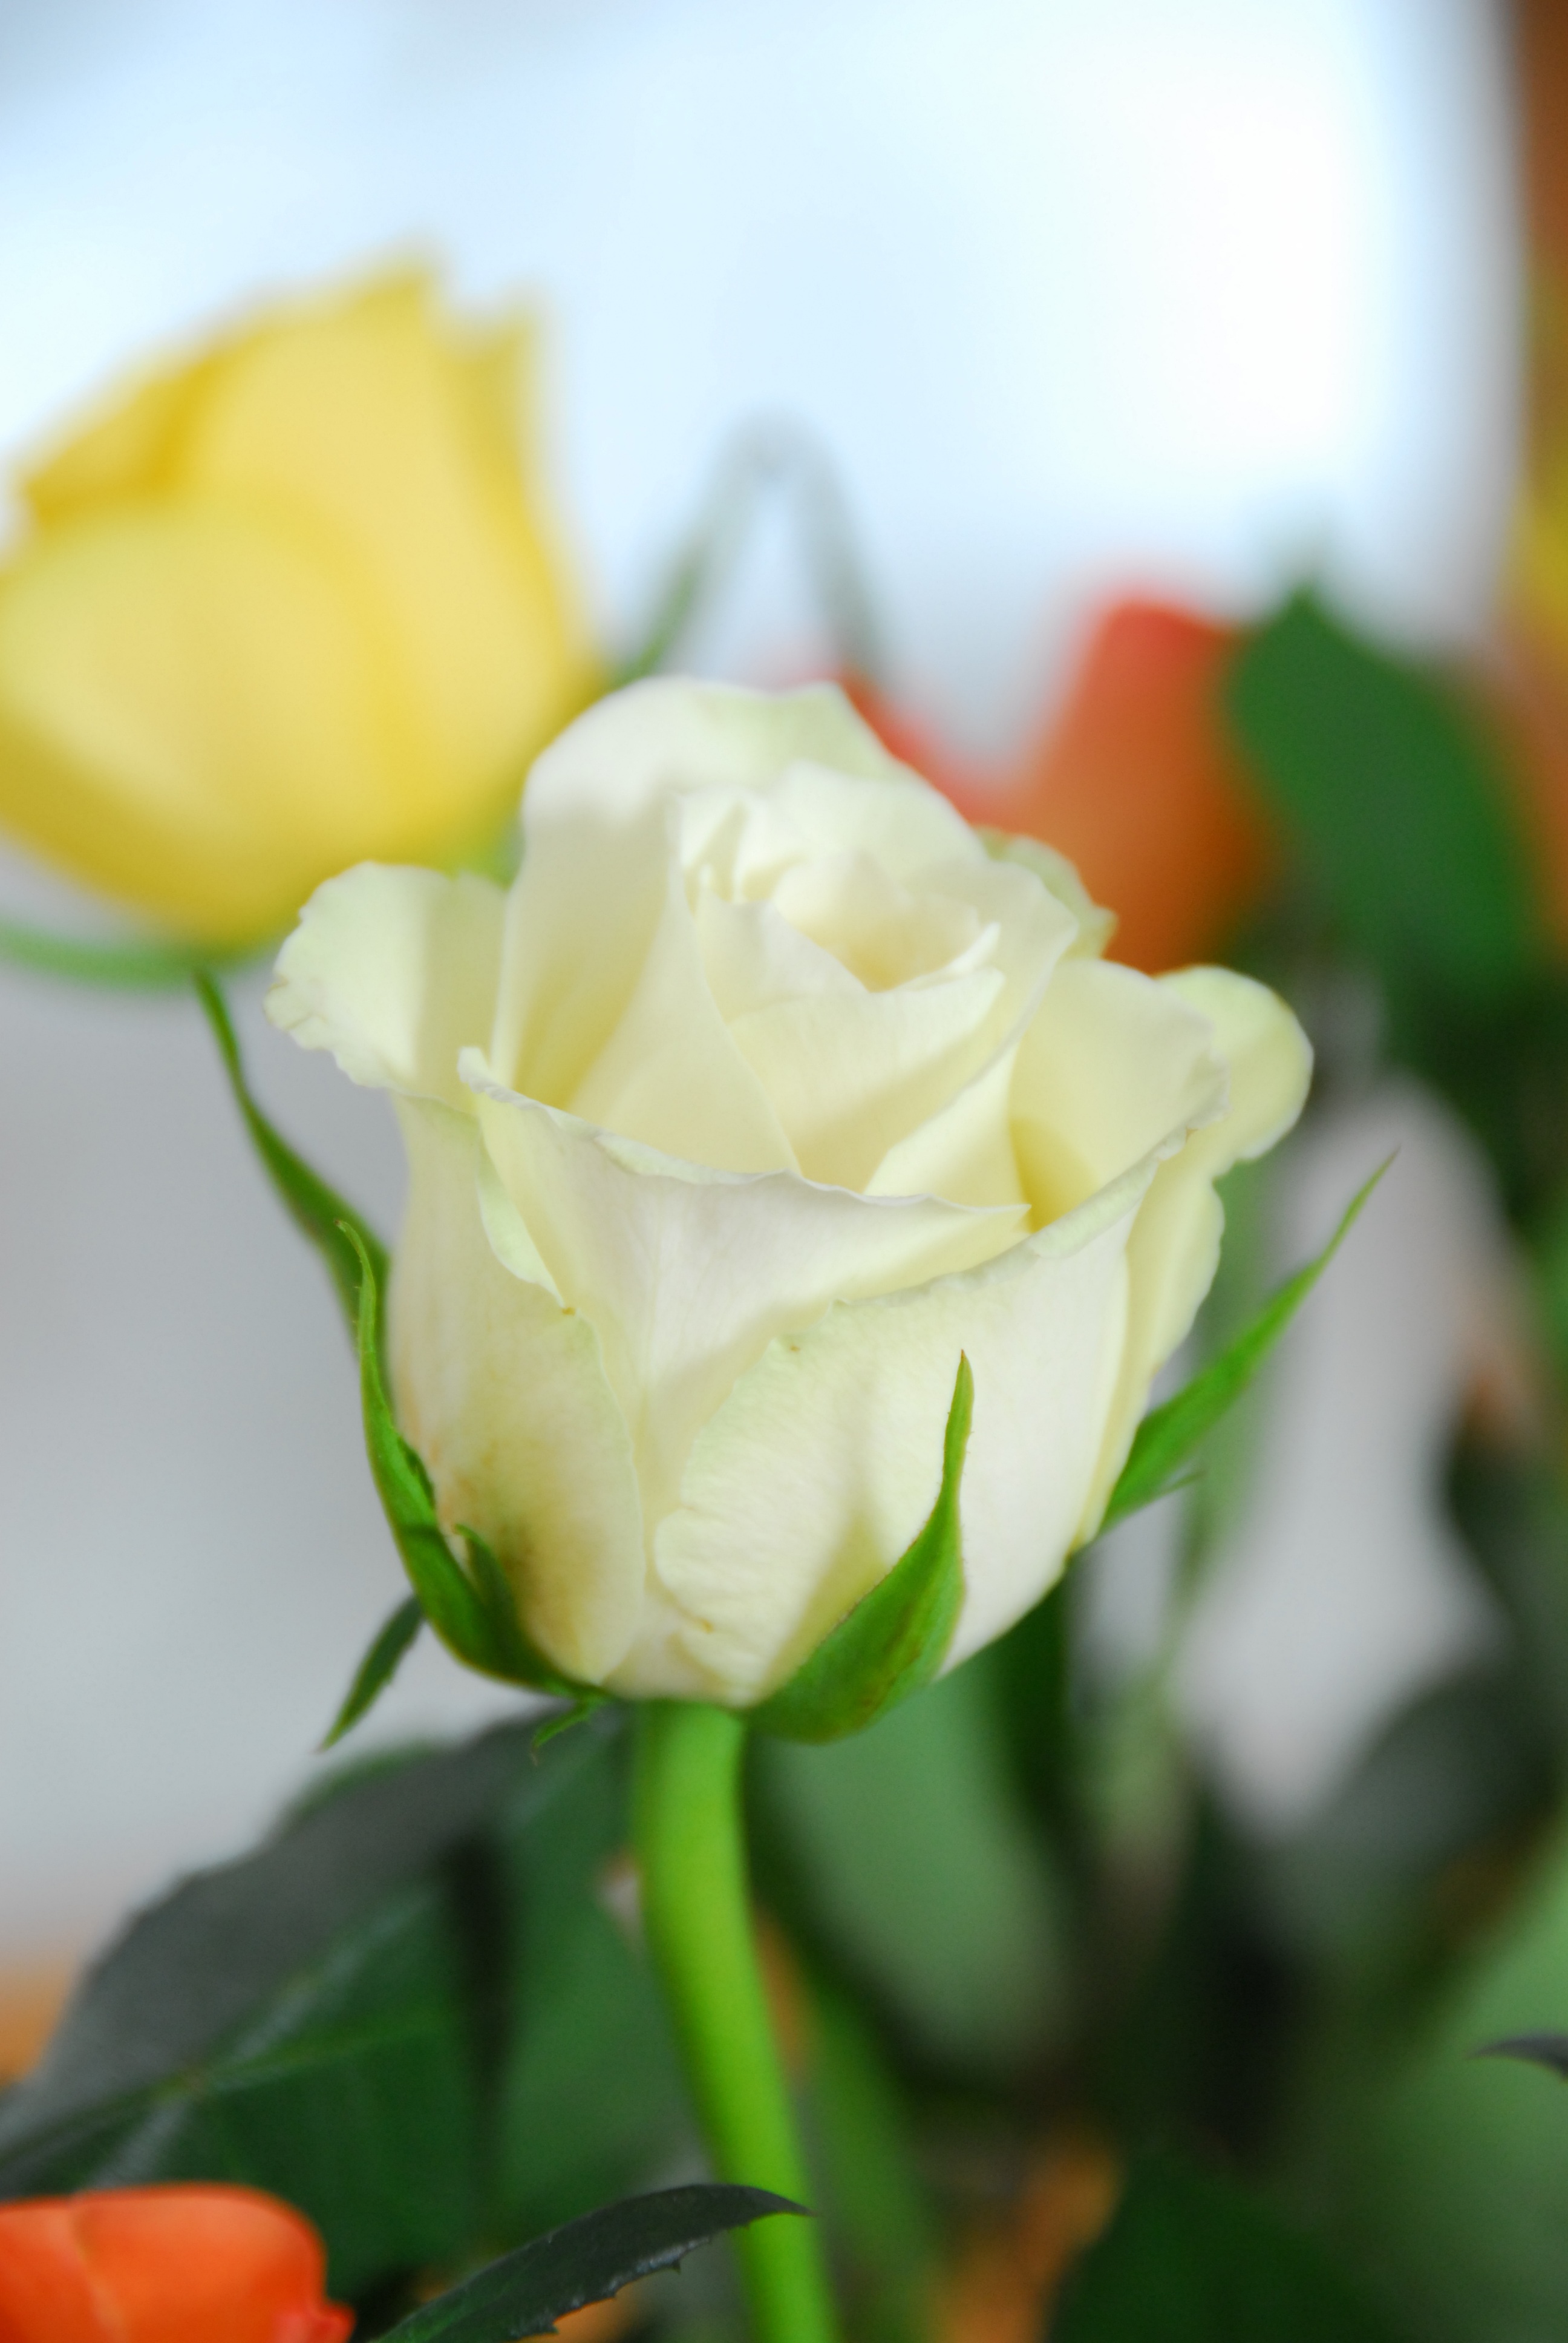
nature, blossom, plant, white, flower, petal, floral, celebration, love, tulip, bouquet, rose, spring, green, fresh, romance, romantic, botany, yellow, flora, cream, close up, bud, floristry, macro photography, flowering plant, plant stem, land plant